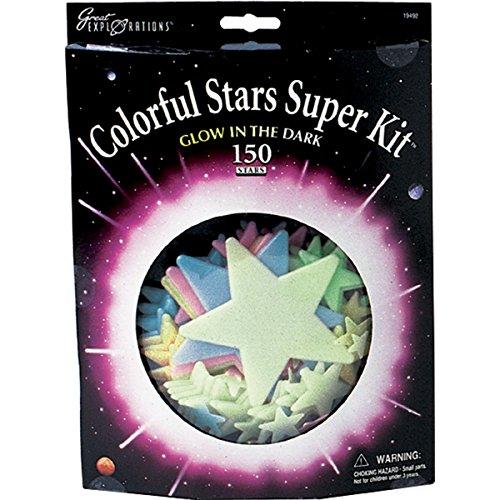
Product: Great Explorations Colorful Stars Super Kit
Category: Toys & Games | Learning & Education
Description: University Games-Colorful Stars Super Kit.
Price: $10.37
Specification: ProductDimensions:0.3x0.5x7.2inches|ItemWeight:5.4ounces|ShippingWeight:5.6ounces(Viewshippingratesandpolicies)|DomesticShipping:ItemcanbeshippedwithinU.S.|InternationalShipping:ThisitemcanbeshippedtoselectcountriesoutsideoftheU.S.LearnMore|ASIN:B0085092R4|Itemmodelnumber:19492|Manufacturerrecommendedage:36months-8years